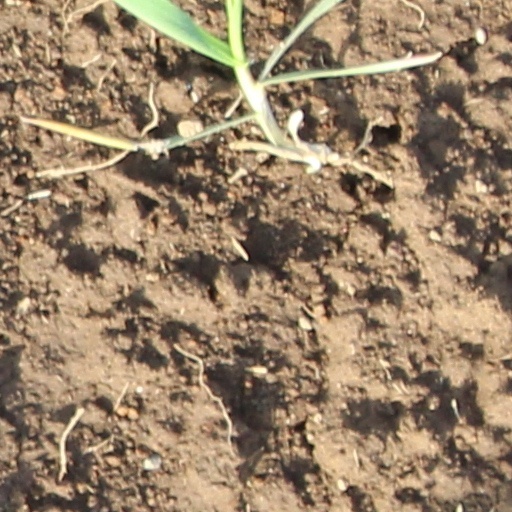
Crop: wheat